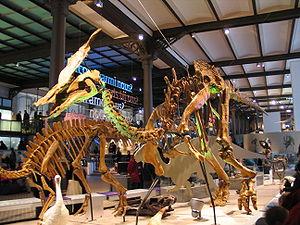
Les Hadrosauridae, ou « dinosaures à bec de canard », forment une famille éteinte de dinosaures ornithopodes très commune en Amérique du Nord, en Asie et en Europe au Crétacé supérieur. Ces animaux étaient herbivores et sont issus des iguanodontidés du Jurassique supérieur et Crétacé inférieur, qui possédaient des caractéristiques communes avec les hadrosaures.
Olorotitan est un genre éteint de dinosaures ornithopodes de la famille des hadrosauridés et de la sous-famille des lambéosaurinés. Il a vécu du milieu à la fin du Maastrichtien, il y a environ entre 70 et 66 Ma.